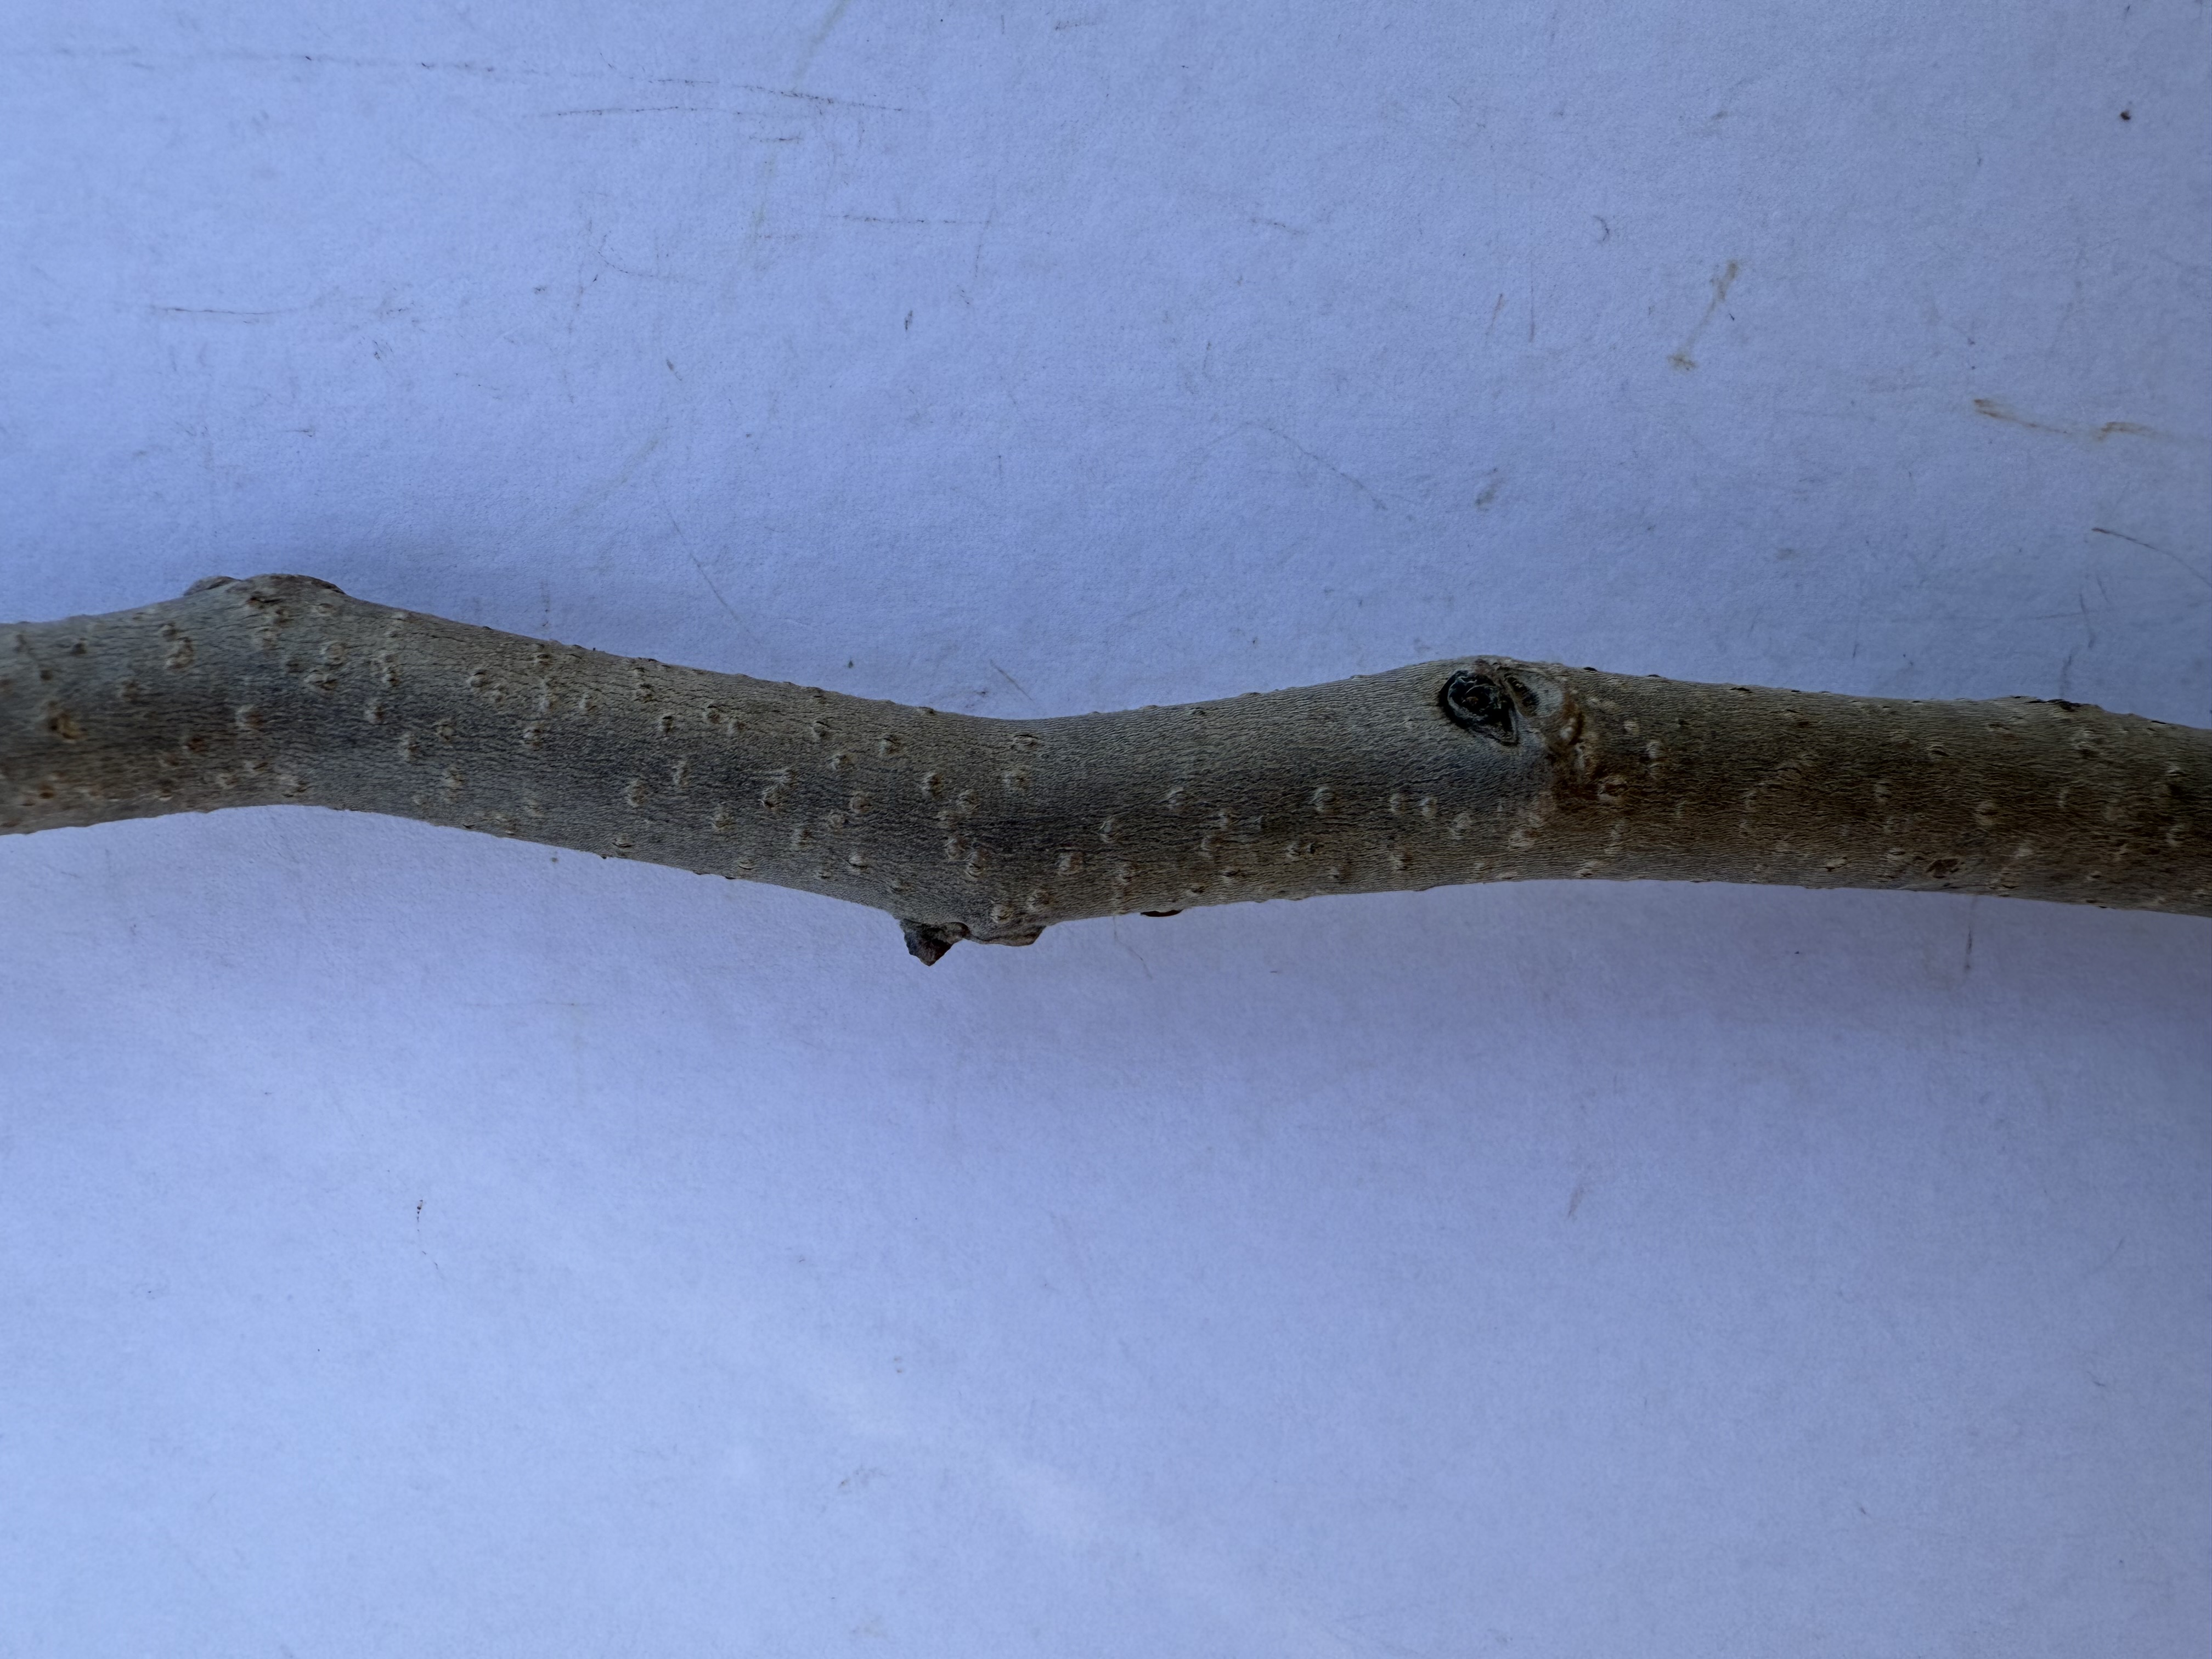
Variety: Chocolate Persimmon